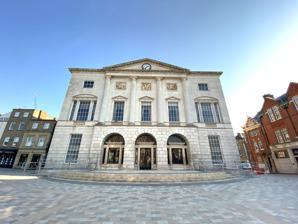
Building: Shire Hall, Chelmsford
Country: United Kingdom
Year built: 1791
County building in Chelmsford, Essex, England Shire Hall, Chelmsford Location Chelmsford , Essex Coordinates 51°44′05″N 0°28′22″E / 51.7347°N 0.4729°E / 51.7347; 0.4729 Built 1791 Architect John Johnson Architectural style(s) Classical style Listed Building – Grade II* Designated 20 May 1949 Reference no. 1141328 Location of Shire Hall, Chelmsford in Essex The Shire Hall is a municipal facility in Tindal Square in Chelmsford , Essex . It is a Grade II* listed building . History The current building was commissioned to replace an ageing 16th century sessions house at the north end of the High Street which hosted the quarter sessions and which had been supplemented by a smaller building which hosted the nisi prius court . The new building, which was designed by John Johnson in the classical style with a Portland stone façade, opened in July 1791. The design involved a symmetrical main frontage with five bays facing onto Tindal Square; the central section of three bays, which projected slightly forward, featured three arched entrances on the ground floor which were originally open; there were three windows on the first floor interspersed with Ionic order columns supporting a large pediment containing a clock. Above the first floor windows were carvings depicting justice , wisdom and mercy . Internally, the principal rooms were a corn exchange and two court rooms on the ground floor and there was a large assembly room on the first floor. In 1856, after a crowd entered the building to attend a trial of five men charged with murder while poaching, the staircase collapsed killing one youth and seriously injuring four others. Elected county councils were established in 1889 under the Local Government Act 1888 . Essex County Council held its first formal meeting at Shire Hall on 2 April 1889, when the question of where the council should meet was debated. It was eventually decided that the four quarterly meetings of the council would be held at Shire Hall, but other meetings and committees would be held in London, which was more accessible by train for the majority of the councillors. Shire Hall continued to be used for quarterly meetings of the council until a new council chamber at County Hall was completed in 1938. Shire Hall's function as a judicial facility reduced with the opening of the new Crown Court in New Street in 1982 and ceased completely with the opening of a new magistrates' court in New Street in April 2012. In 2019, after the building had lain empty for seven years, the county council appointed the developer, Aquila, to submit proposals for a mixed-used development in the building. Works of art in Shire Hall include three statues of classical female figures by the sculptor, John Bacon , as well as chimney pieces at either end of the assembly hall containing panels carved by Charles Rossi . References